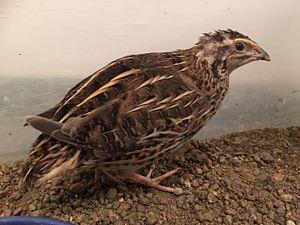
Le Centre cynégétique de Zéralda est un établissement public à caractère scientifique et technologique algérien de recherche situé dans la forêt de Zéralda dans la commune de Zéralda à Alger.
Le Centre cynégétique de Réghaïa est un établissement public à caractère scientifique et technologique algérien de recherche situé dans la forêt de Réghaïa dans la commune de Réghaïa à Alger.